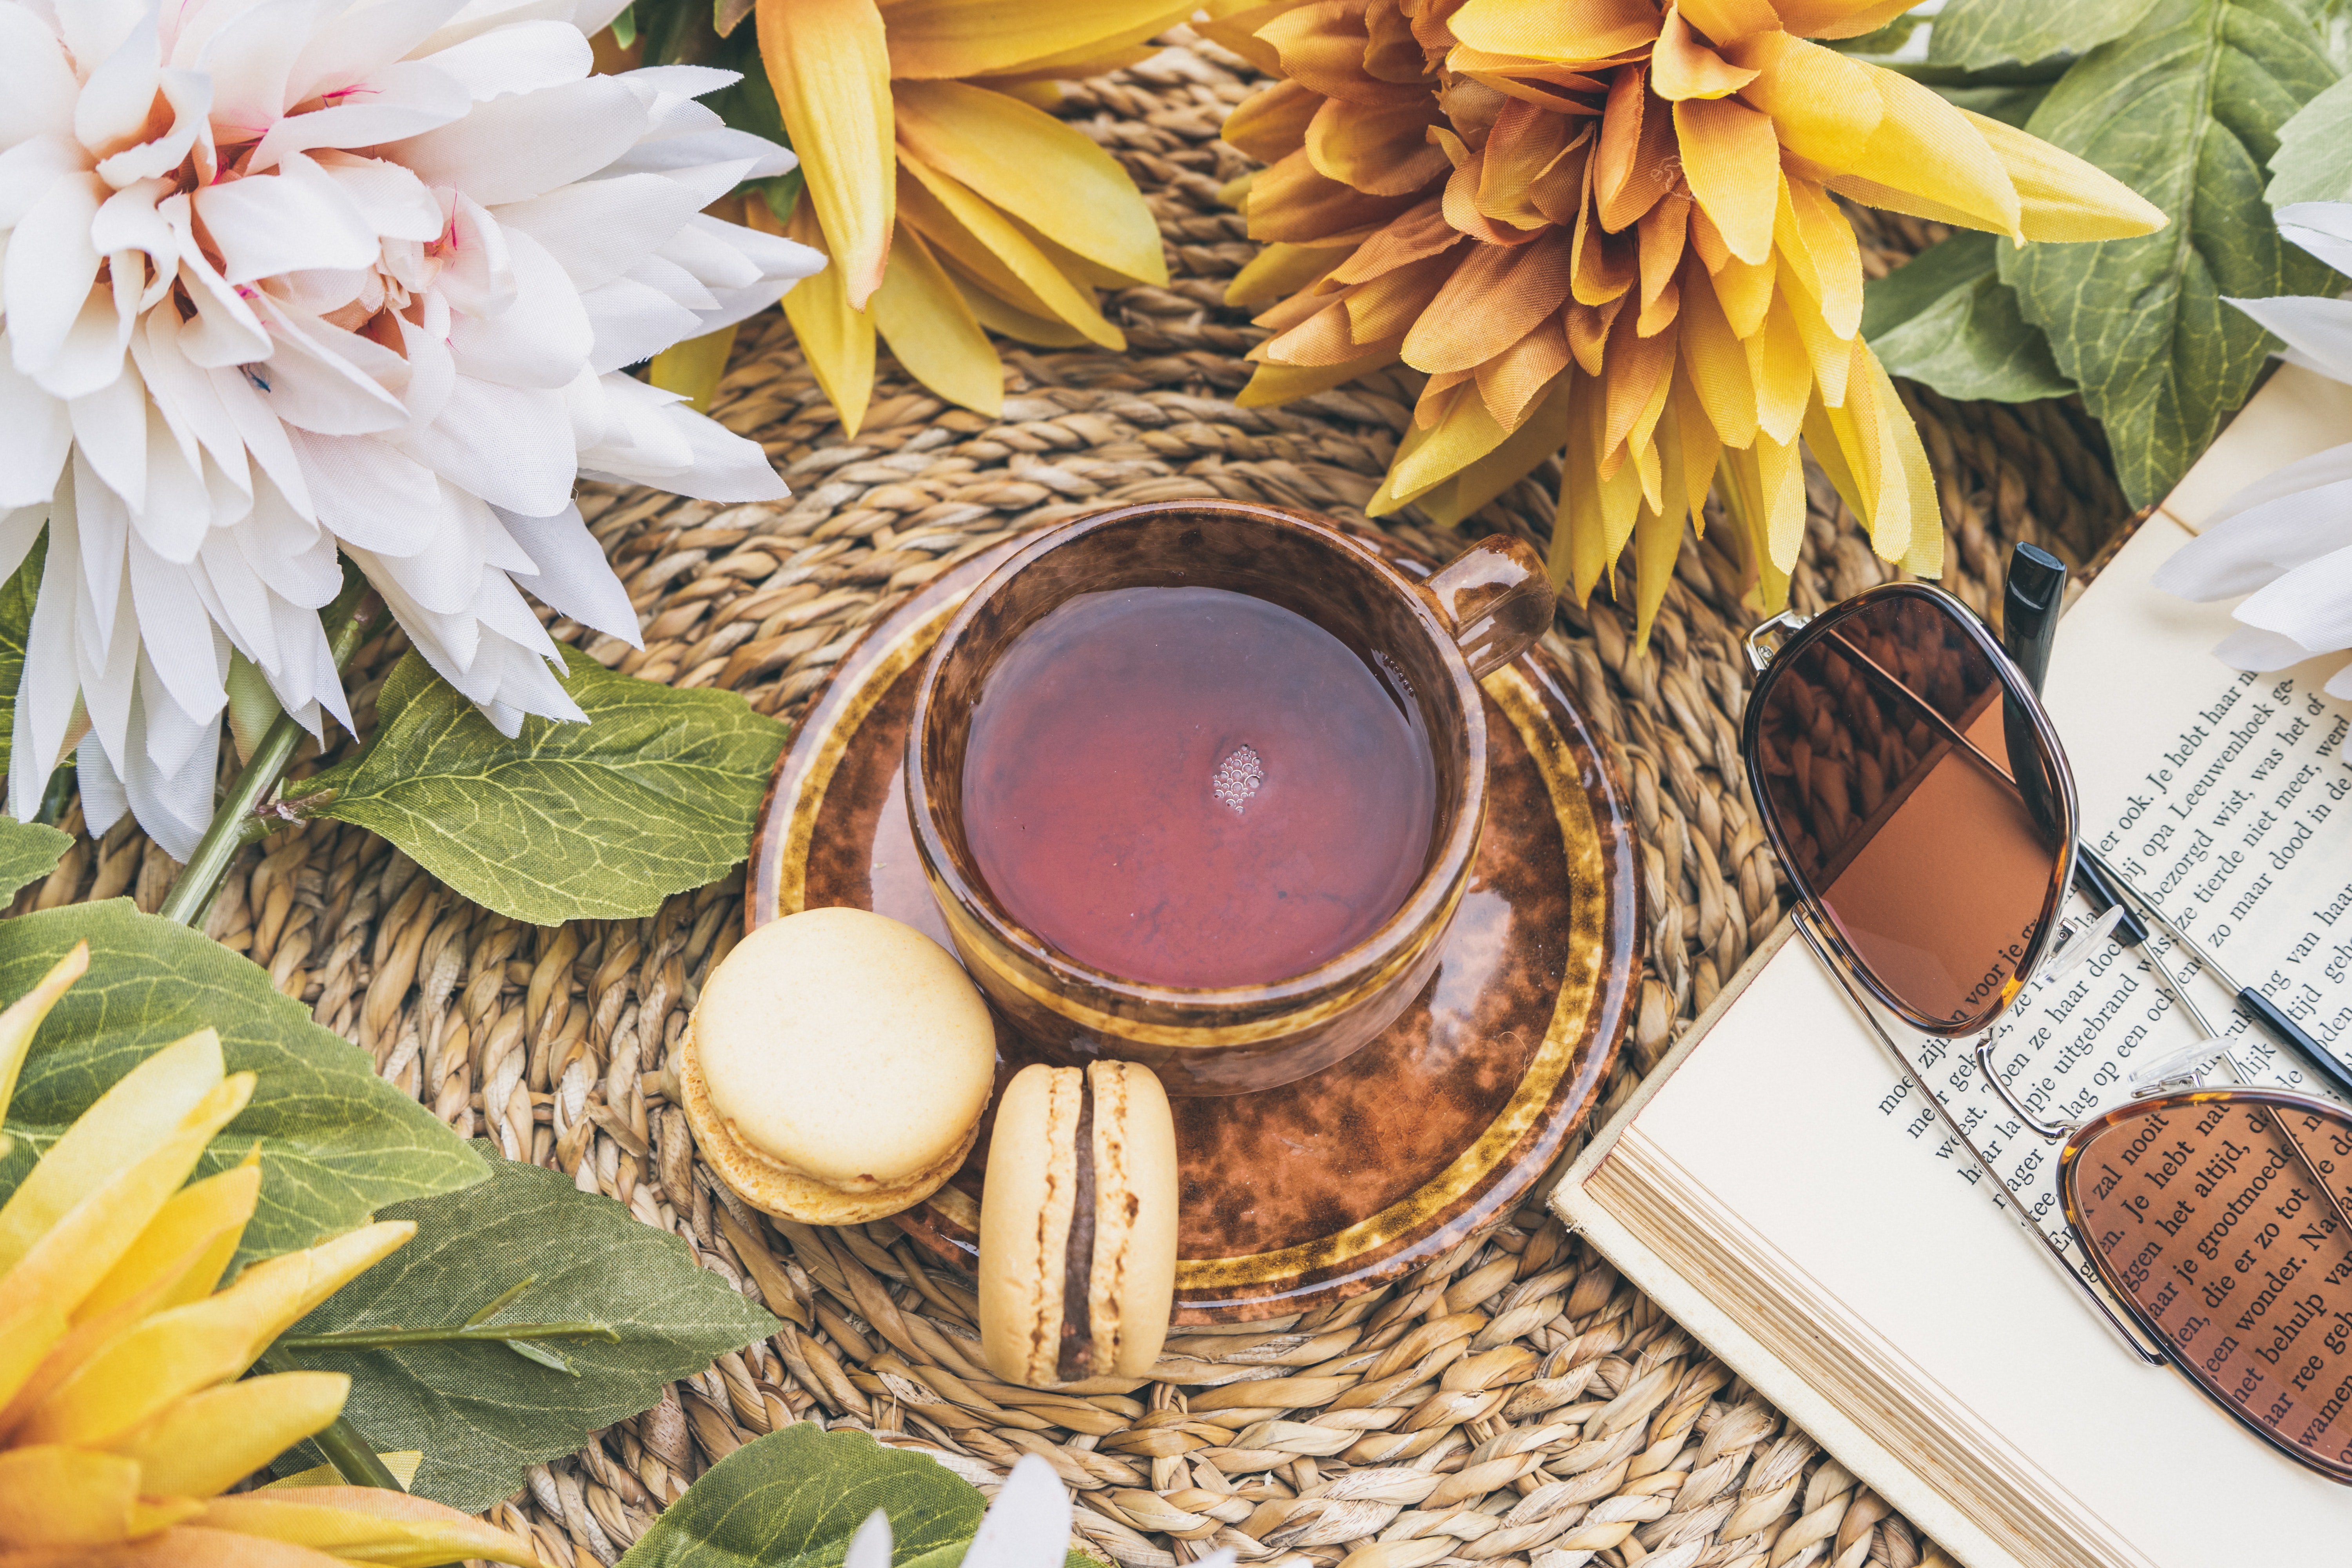
flower, food, plant, tableware, table, nature, green, dishware, textile, petal, yellow, terrestrial plant, wood, tablecloth, ingredient, fruit, cuisine, dish, plate, natural foods, flower arranging, event, flowering plant, floral design, serveware, cut flowers, linens, circle, floristry, recipe, produce, pattern, still life photography, platter, still life, garnish, finger food, basket, meal, bouquet, banana family, sweetness, centrepiece, home accessories, sunflower, chair, arecales, local food